Ichiro Suzuki

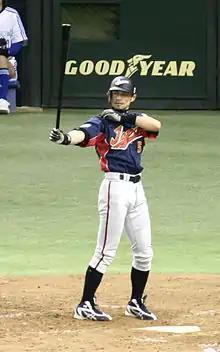
Suzuki at the 2006 World Baseball Classic

On 6 October 2015, Suzuki and the Marlins agreed on a one-year, $2 million contract for the 2016 season. The deal also came with a $2 million club option for 2017. He stole his 500th career MLB base on 29 April 2016, against the Milwaukee Brewers, and led off the game with a single against Zach Davies to move ahead of Frank Robinson into 33rd place on the all-time MLB hit list with the 2,944th hit of his career.